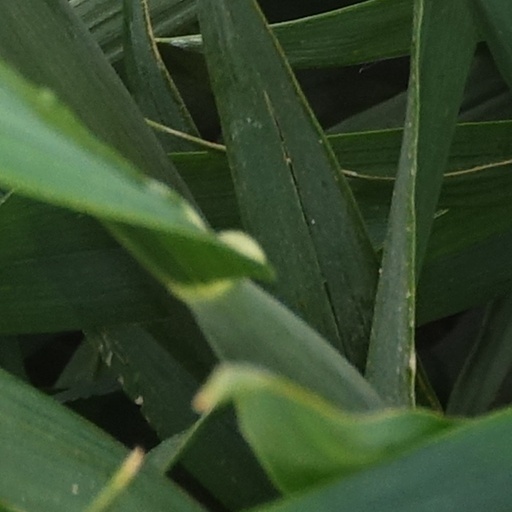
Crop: wheat